The Click Five

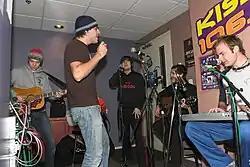
Click Five photographed in studio in late 2005

The album brought widespread commercial success, selling 350,000 copies in the United States. It took the fifteenth place on the "Billboard" 200 almost immediately. According to "The Boston Globe", they "saturated" the media in several Asian countries as well, such as in Cambodia. Amy Doyle, then-MTV vice president, remarked that "I see screaming girls in their future. I see them having to wear disguises". Many stores stocked various Click Five-based items such as lunchboxes, backpacks, trading cards, and hair gel lines. Their album turned out as that year's highest-charting debut from a new rock group. Their MySpace page hit No. 1 on the "Most Viewed Band Page" ranking as well. The band spent late 2005 and early 2006 as the opening act for Ashlee Simpson, Alanis Morissette, the Backstreet Boys, and Jesse McCartney as well as touring both by itself and in collaboration with Big City Rock. In August 2005, they performed "Just the Girl" on "Late Night with Conan O'Brien". They also performed at Macy's Thanksgiving Day Parade in November 2005, singing "Catch Your Wave". On March 20, 2006, the group released the live EP, "Live at Bull Moose", which was recorded on September 14, 2005, at the Bull Moose.